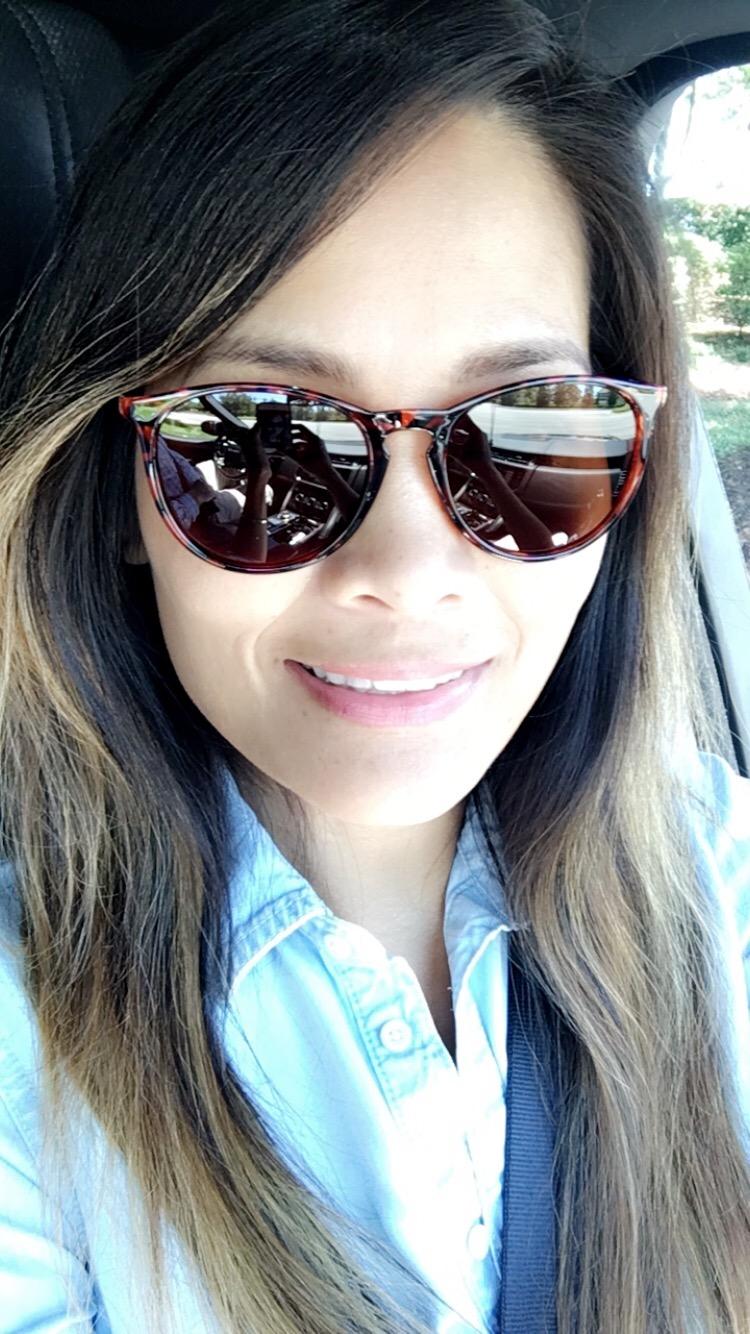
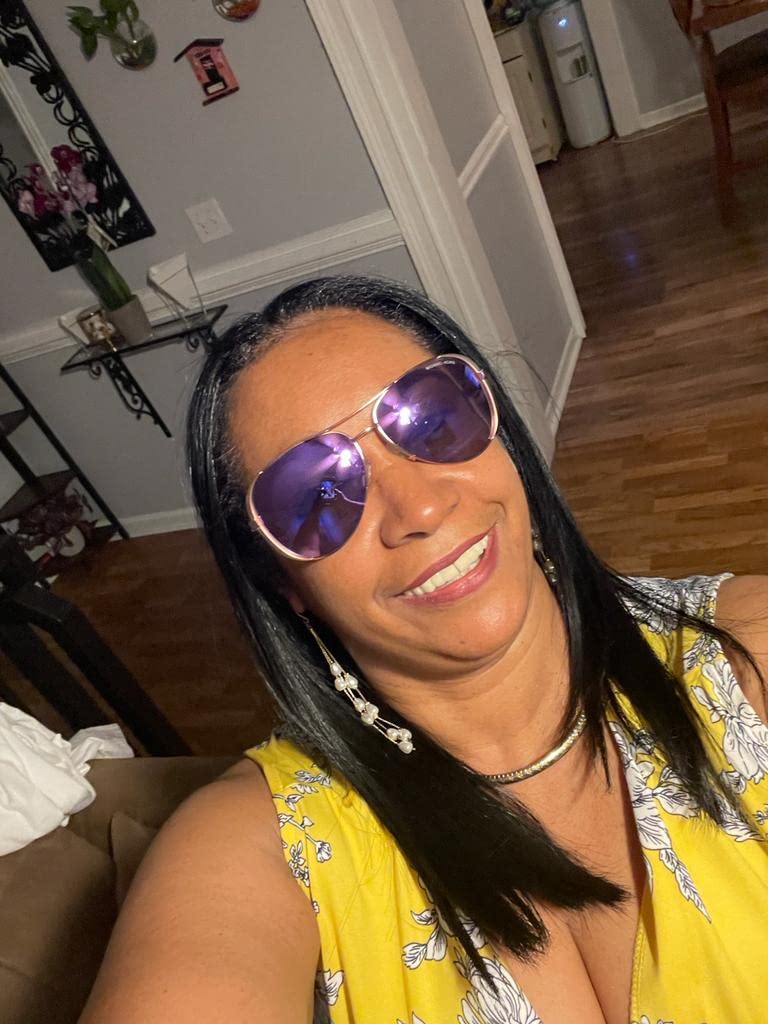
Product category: accessories_sunglasses
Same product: no